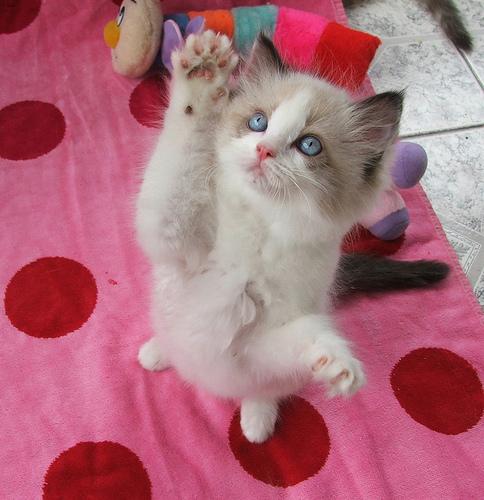
Breed: Ragdoll